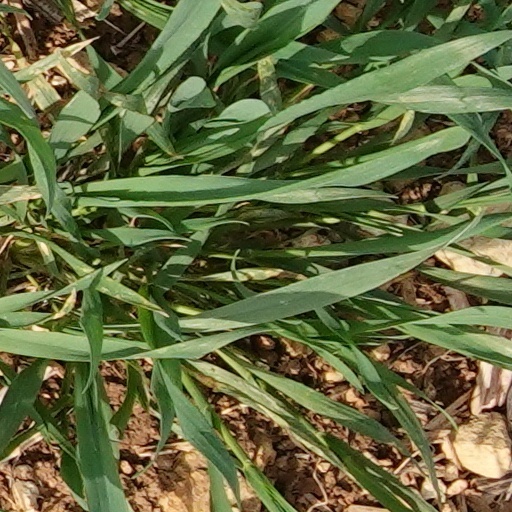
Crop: wheat